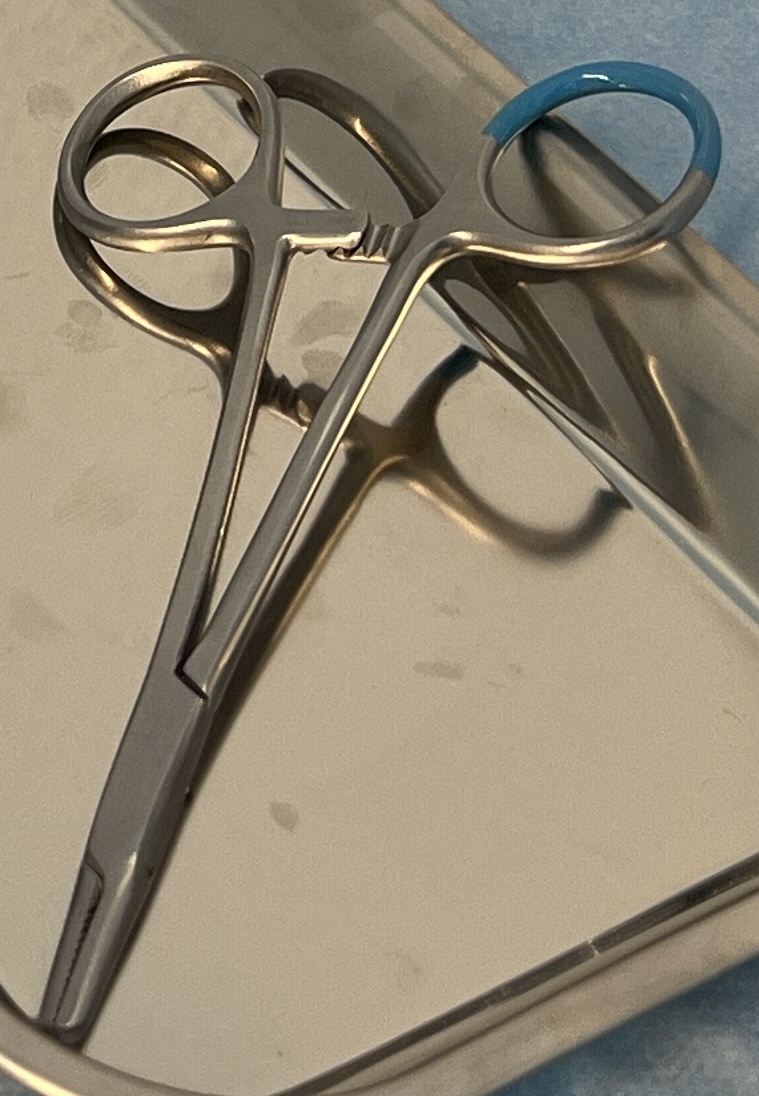
Hinged instrument state: closed